Bernard Lee

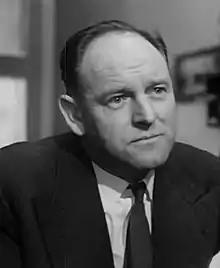
Lee in "Beat the Devil" (1953)

John Bernard Lee (10 January 190816 January 1981) was an English actor, best known for his role as M in the first eleven Eon-produced James Bond films. Lee's film career spanned the years 1934 to 1979, though he had appeared on stage from the age of six. He was trained at the Royal Academy of Dramatic Art in London. Lee appeared in over one hundred films, as well as on stage and in television dramatisations. He was known for his roles as authority figures, often playing military characters or policemen in films such as "The Third Man", "The Blue Lamp", "The Battle of the River Plate", and "Whistle Down the Wind".